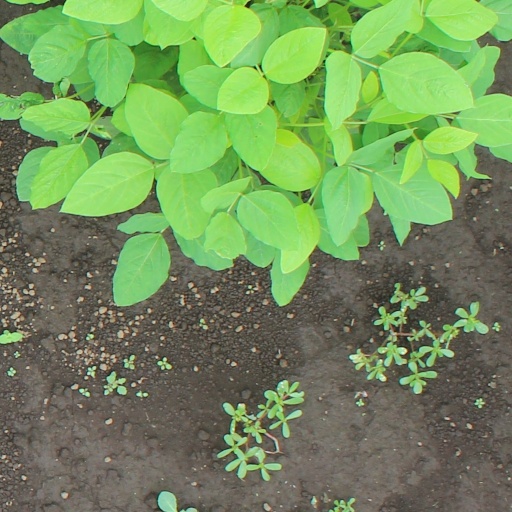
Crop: soybean